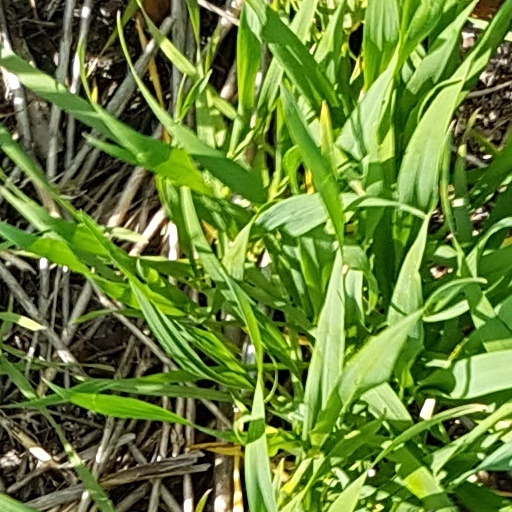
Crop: wheat